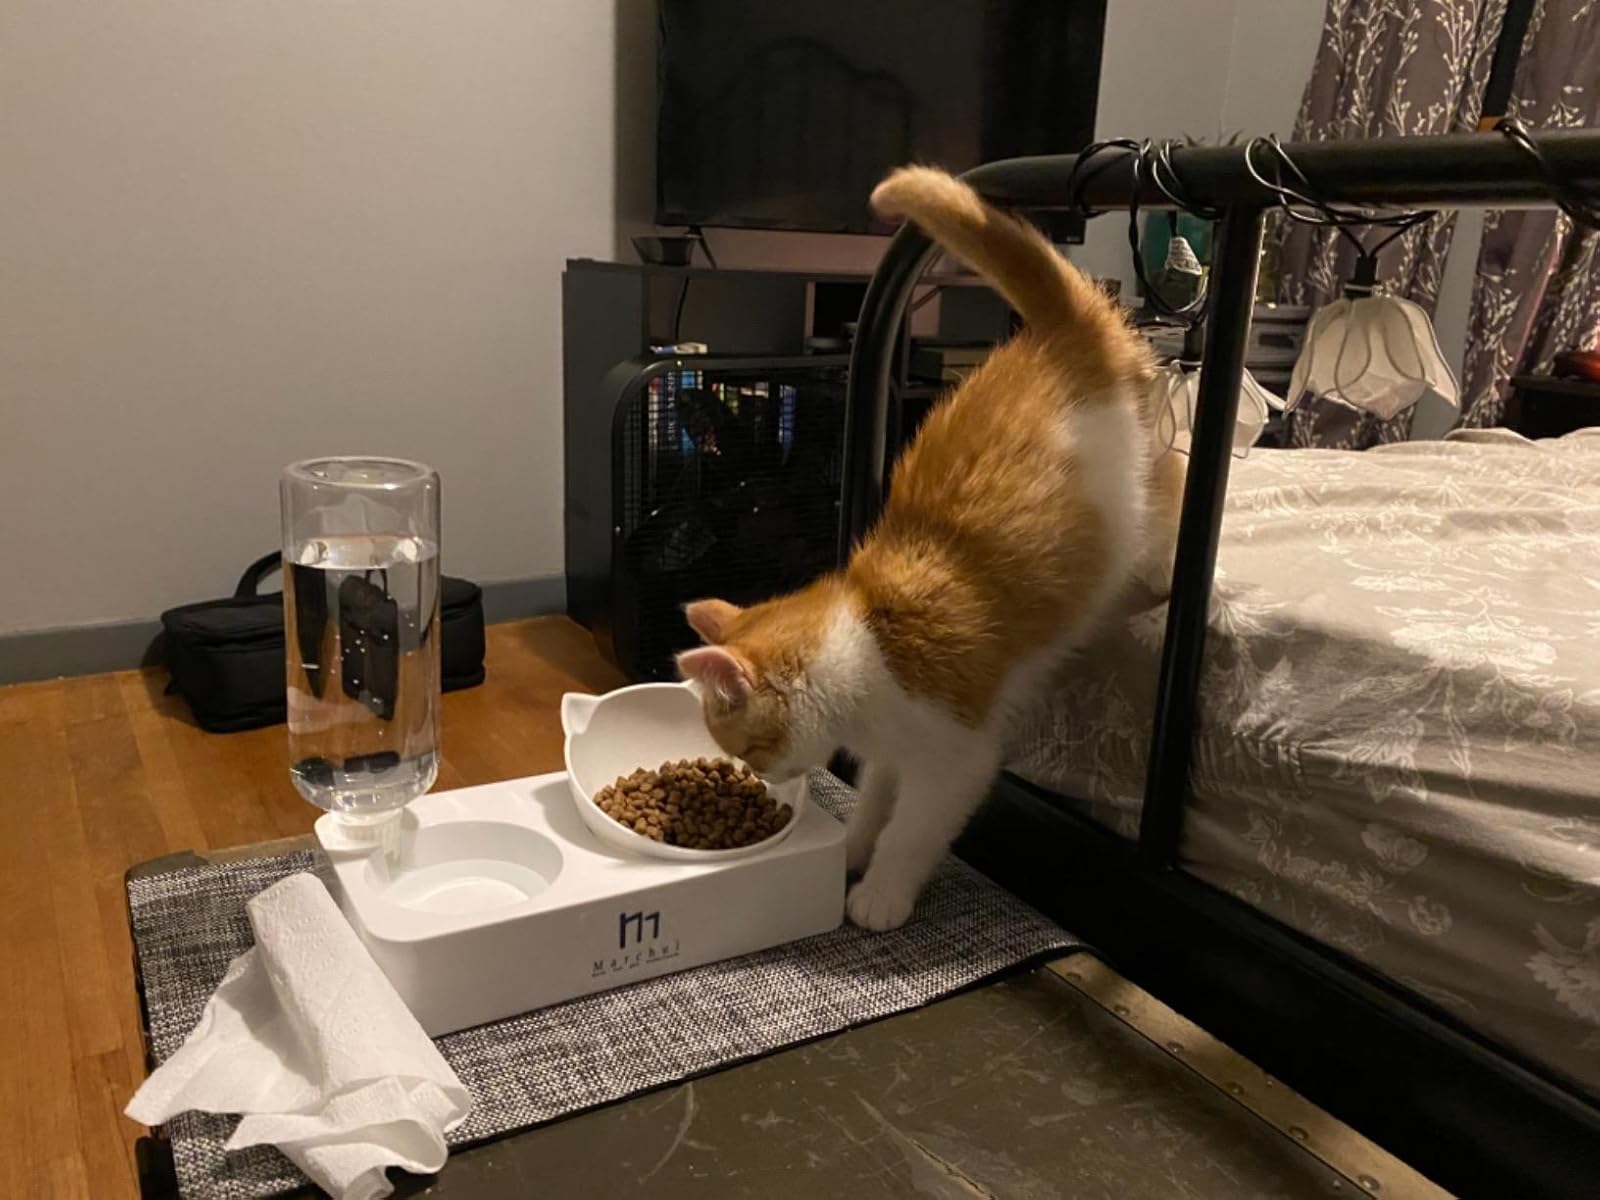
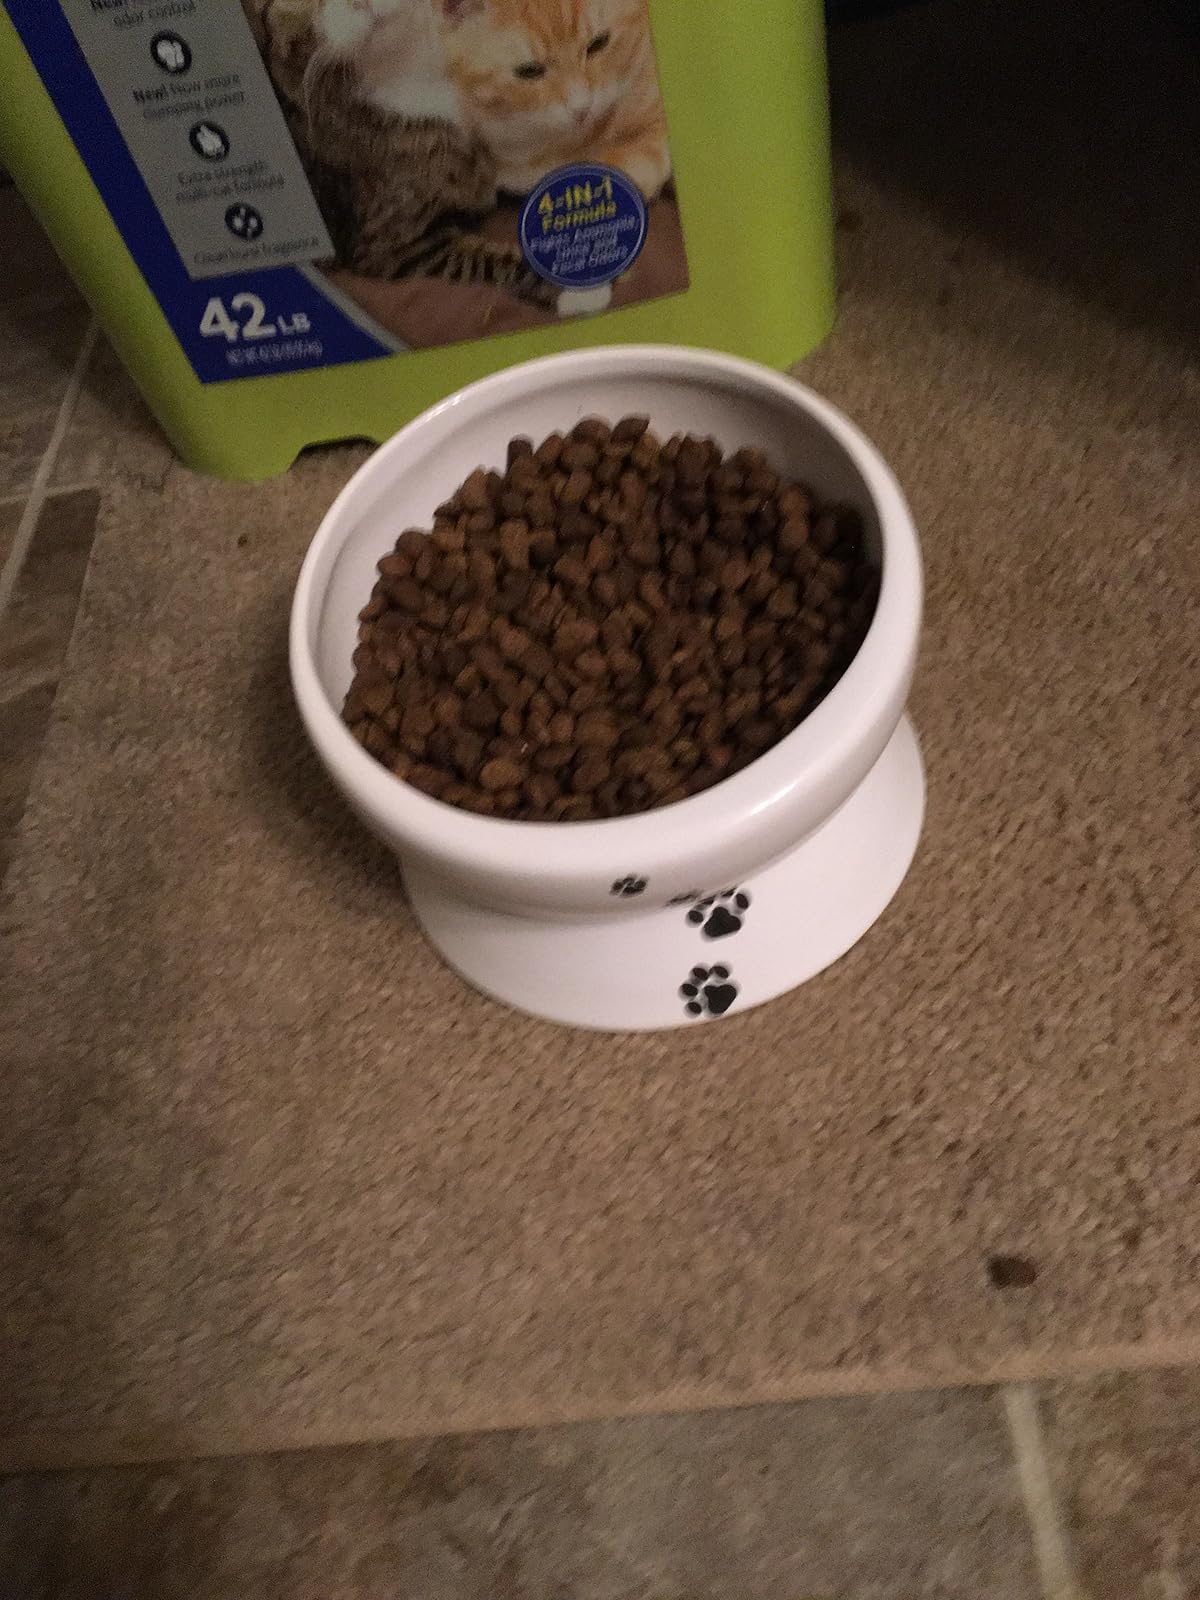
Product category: items_bowl
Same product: no